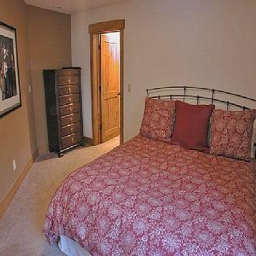
A large bed sitting inside of a bedroom next to a doorway.
A bedroom is neatly maintained witha  made bed and clean floor.
A large bed and a dresser are in a bedroom.
A bedroom with a large bed and chest of drawers in it
A bedroom with a red bed cover and a oak wood dresser.